Sofia Smidovich

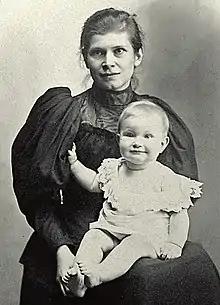
Smidovich with her daughter Tatiana, 1895

Sofia Nikolaevna Smidovich (24 February 1872 – 24 November 1934) was a Bolshevik revolutionary, feminist and the leader of the Zhenotdel from 1922 to 1924.